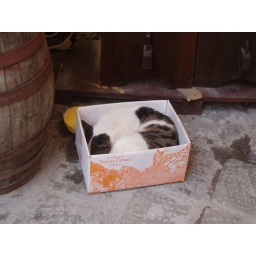
It's my cat in a box